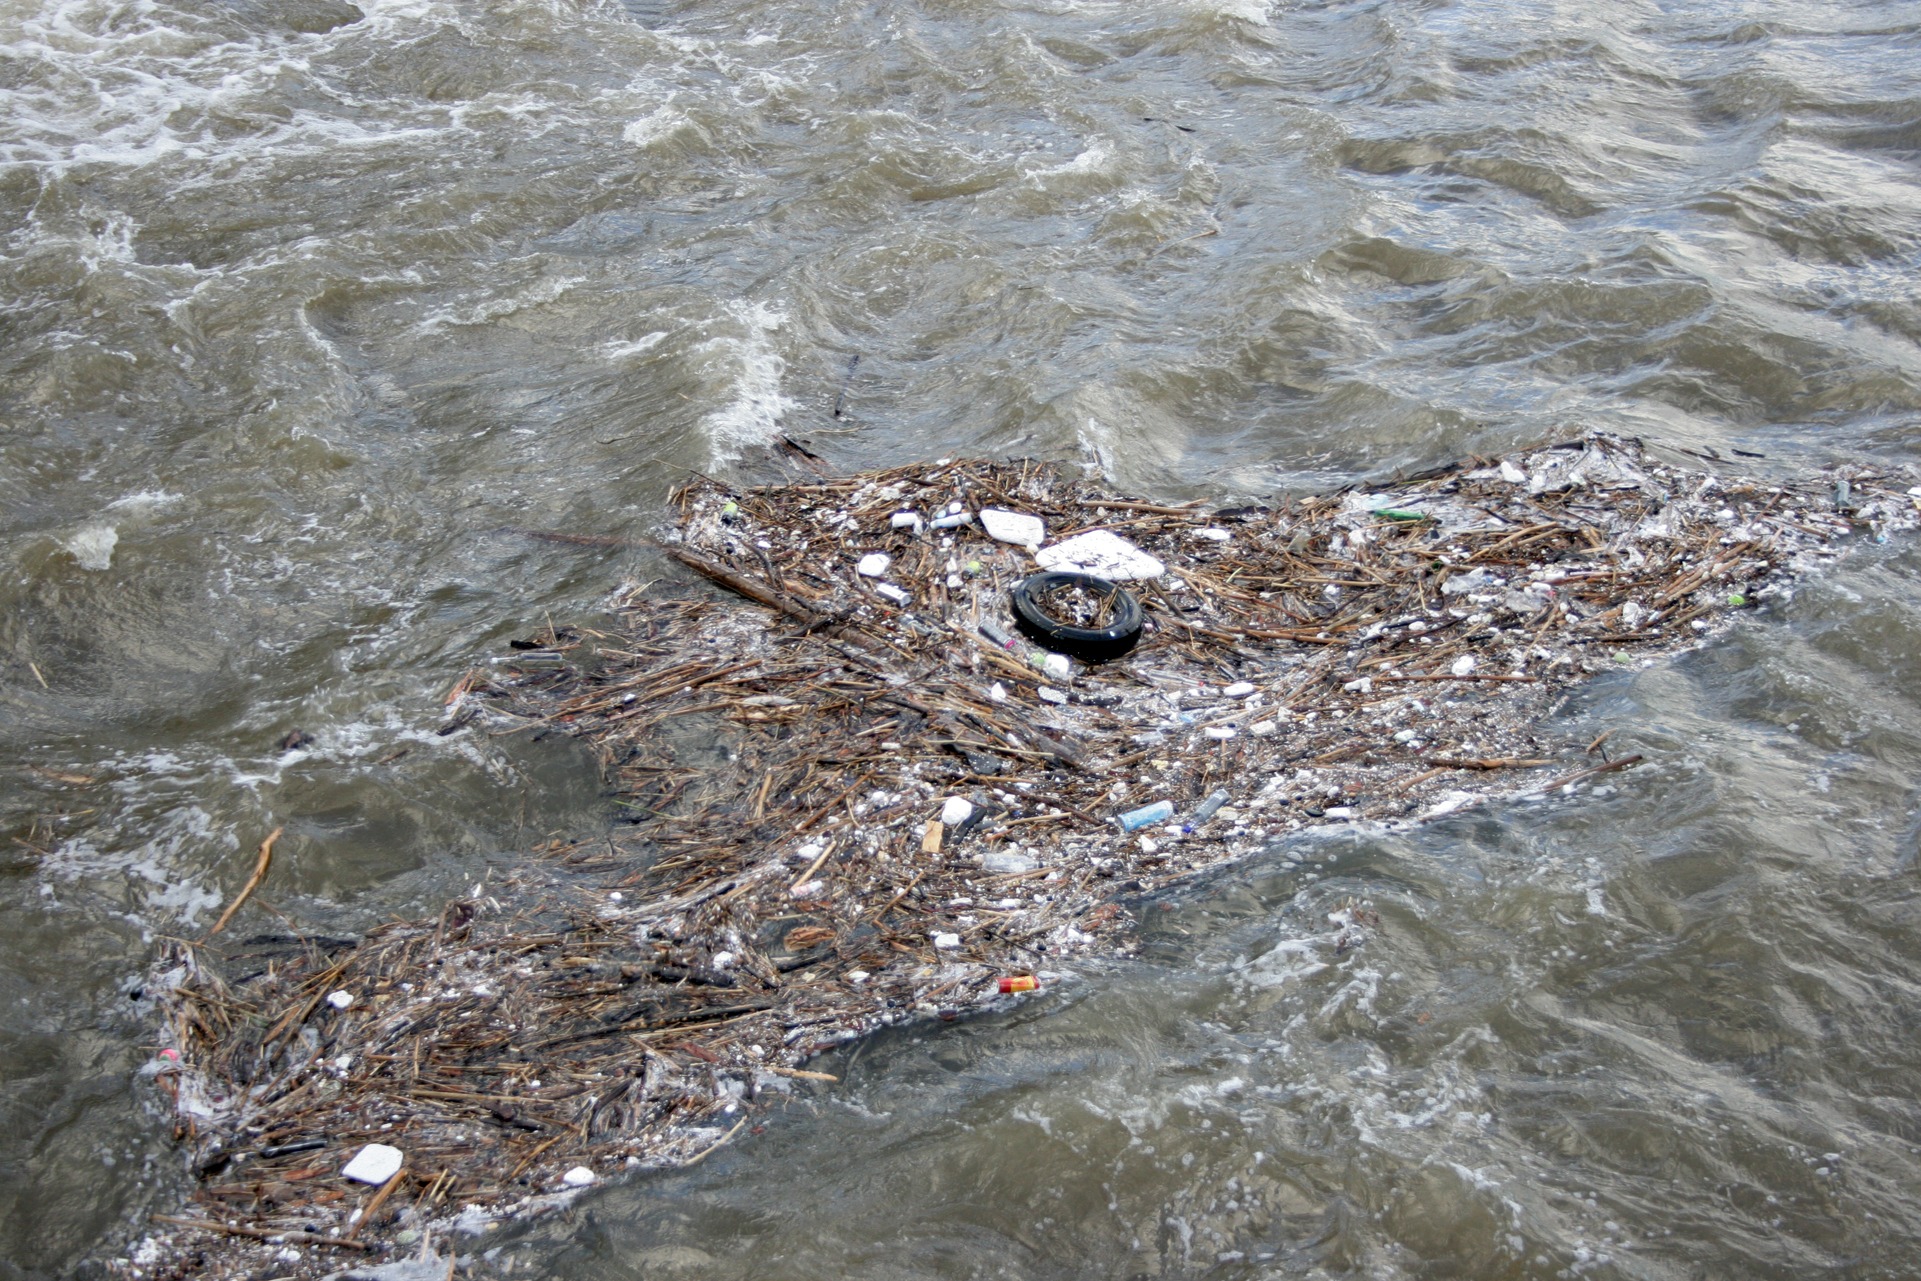
sea, water, nature, wood, plastic, river, wildlife, stream, dirt, rapid, dirty, reptile, geology, waste, leipzig, garbage, pollution, irresponsible, plastic bag, trash mountain, garbage collection